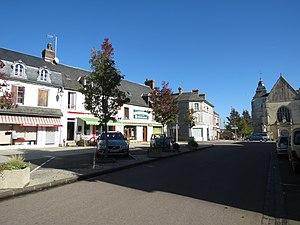
Centre du bourg d'Almenêches
Almenêches est une commune française, située dans le département de l'Orne en région Normandie, peuplée de 716 habitants.